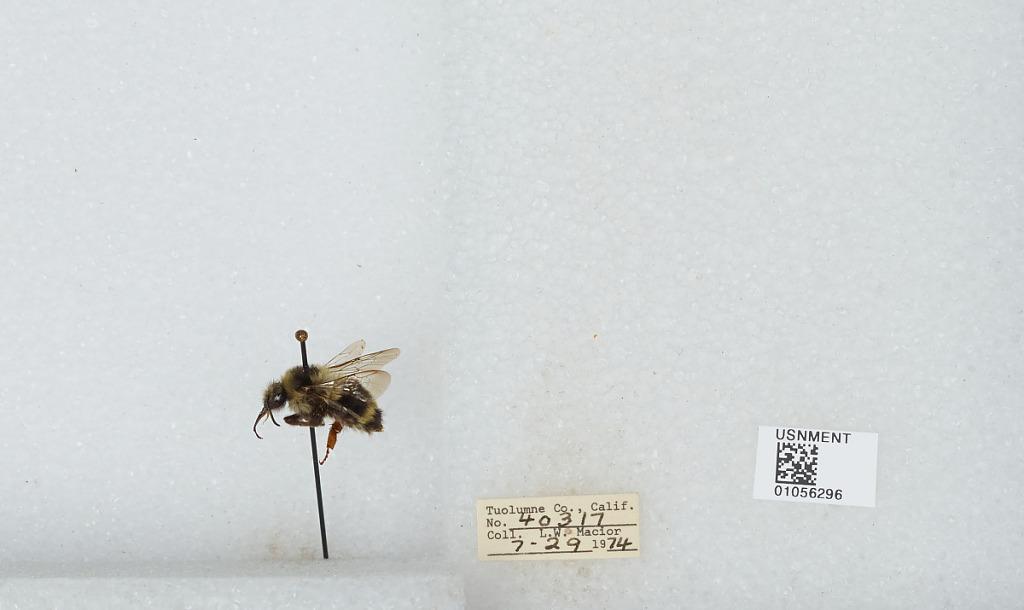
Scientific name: Bombus bifarius nearcticus
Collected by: L. Macior
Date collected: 1974-7-29
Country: United States
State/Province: California
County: Tuolumne
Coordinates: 38.02, -119.93